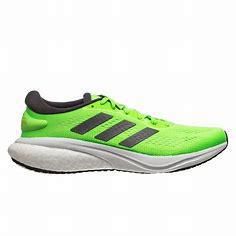
Brand: Adidas
Model: Supernova 2 Lauf